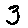
Label: 3